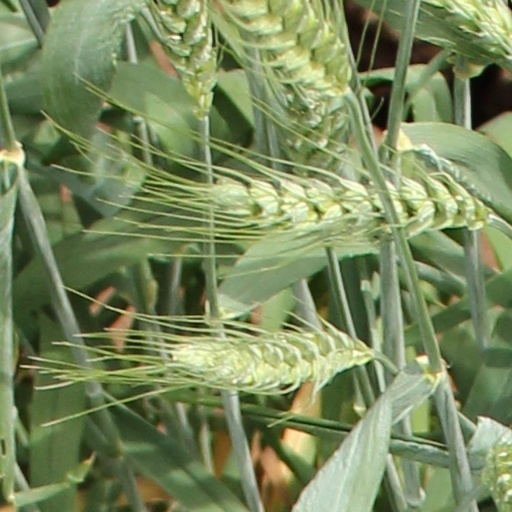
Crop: wheat